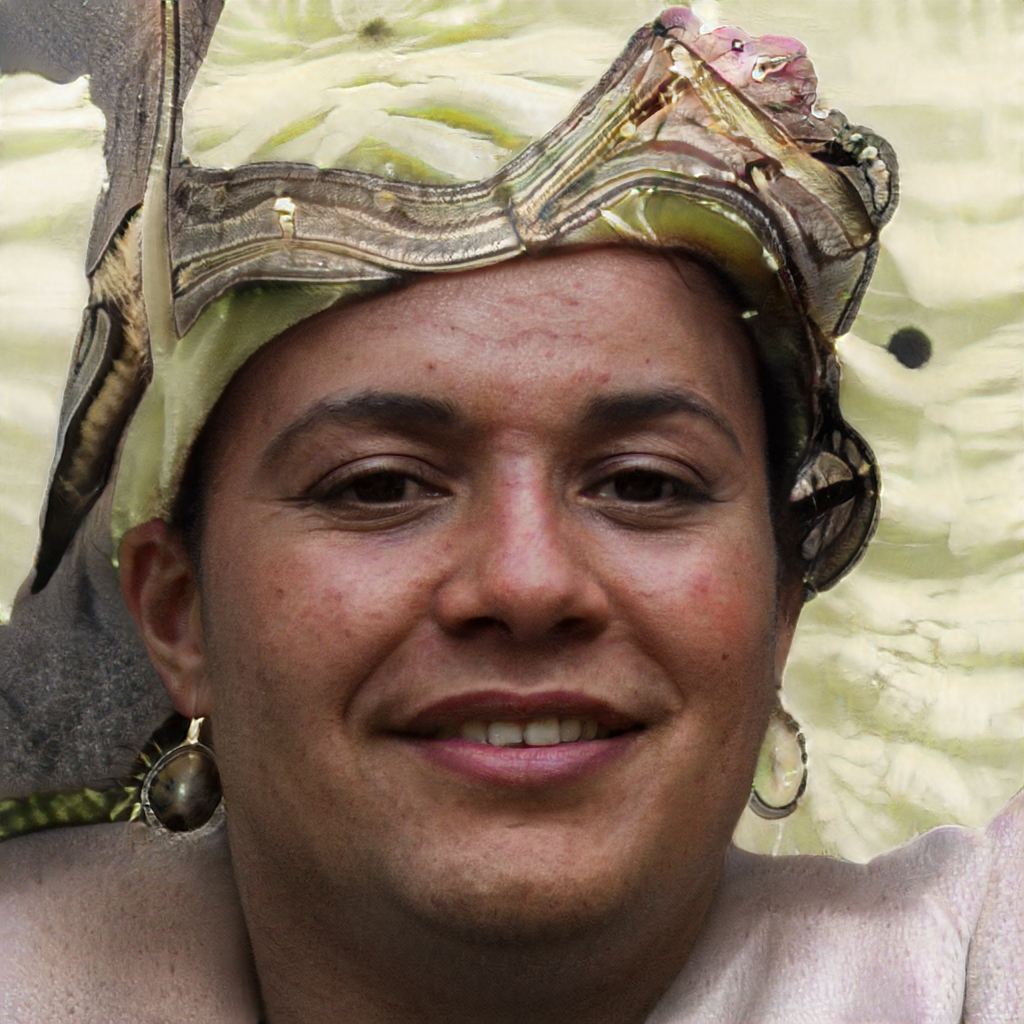
Label: Colored